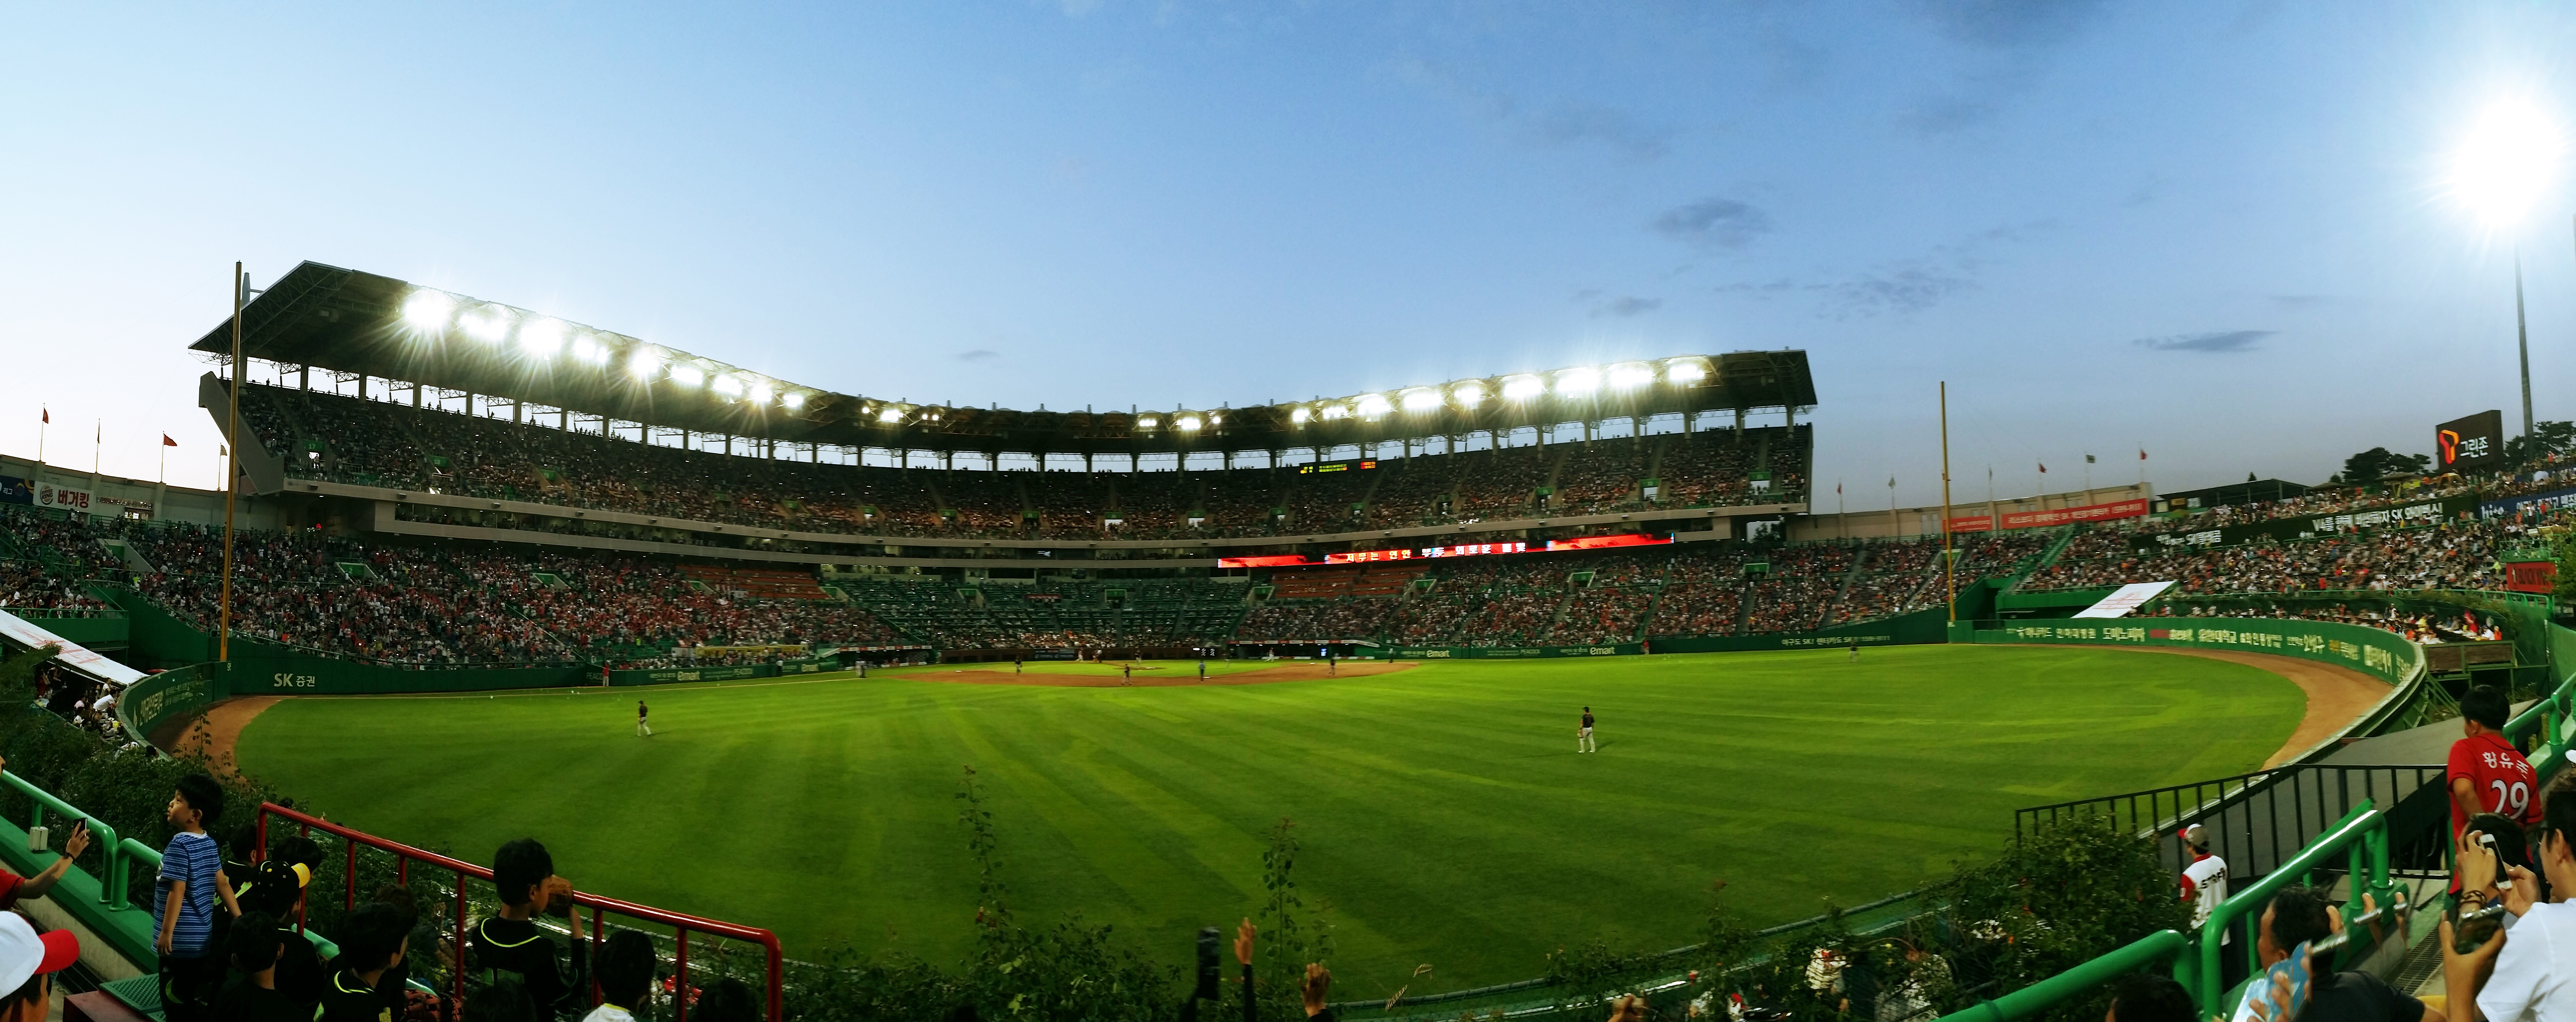
grass, abstract, structure, baseball, panorama, stadium, baseball field, arena, sports, playground, the crowd, baseball park, geographical feature, sport venue, soccer specific stadium